Battle of Ibera

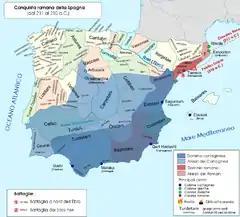

Gnaeus Scipio continued on from Massala to Iberia, landing his army of four legions, two Roman and two allied —approximately 25,000 men— in the autumn of 218 BC at Cissa and winning support among the local tribes. The Carthaginian commander in the area, Hanno, refused to wait for Carthaginian reinforcements under Hasdrubal, attacked Scipio at the Battle of Cissa in late 218 BC and was defeated. In 217 BC, the Carthaginians moved to engage the combined Roman and Massalian fleet at the Battle of Ebro River, in which Hasdrubal launched a joint operation, advancing into the Roman controlled area in close cooperation with a fleet of 40 Carthaginian and Iberian quinqueremes. The naval component was defeated by 55 Roman and Massalian vessels at the Battle of Ebro River, with 29 Carthaginian ships were lost. In the aftermath the Carthaginian forces retreated, but the Romans remained confined to the area between the Ebro and Pyrenees. The Roman lodgement was preventing the Carthaginians from sending reinforcements from Iberia to Hannibal or to the insurgent Gauls in northern Italy.